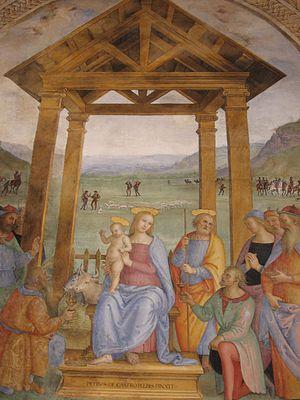
Adoration de mages (Le Pérugin), Trevi